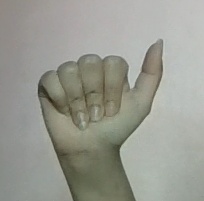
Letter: dhad